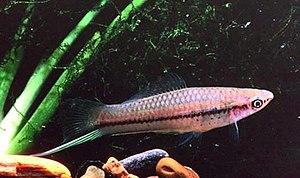
Le Xipho est une espèce de poissons d'eau douce tropicale. Il est également appelé « Porte-épée » ou « Porte-glaive », ou encore « Xiphophore ». C'est un poisson répandu dans les aquariums.